Mullah Attiya al-Jamri

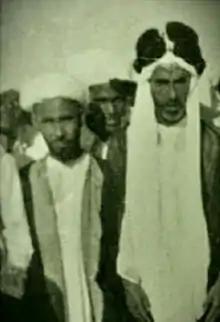
Mullah Attiya al-Jamri to the right

Mullah Attiya al-Jamri (c.1899 – 29 August 1981) was a Bahraini khatib and poet.